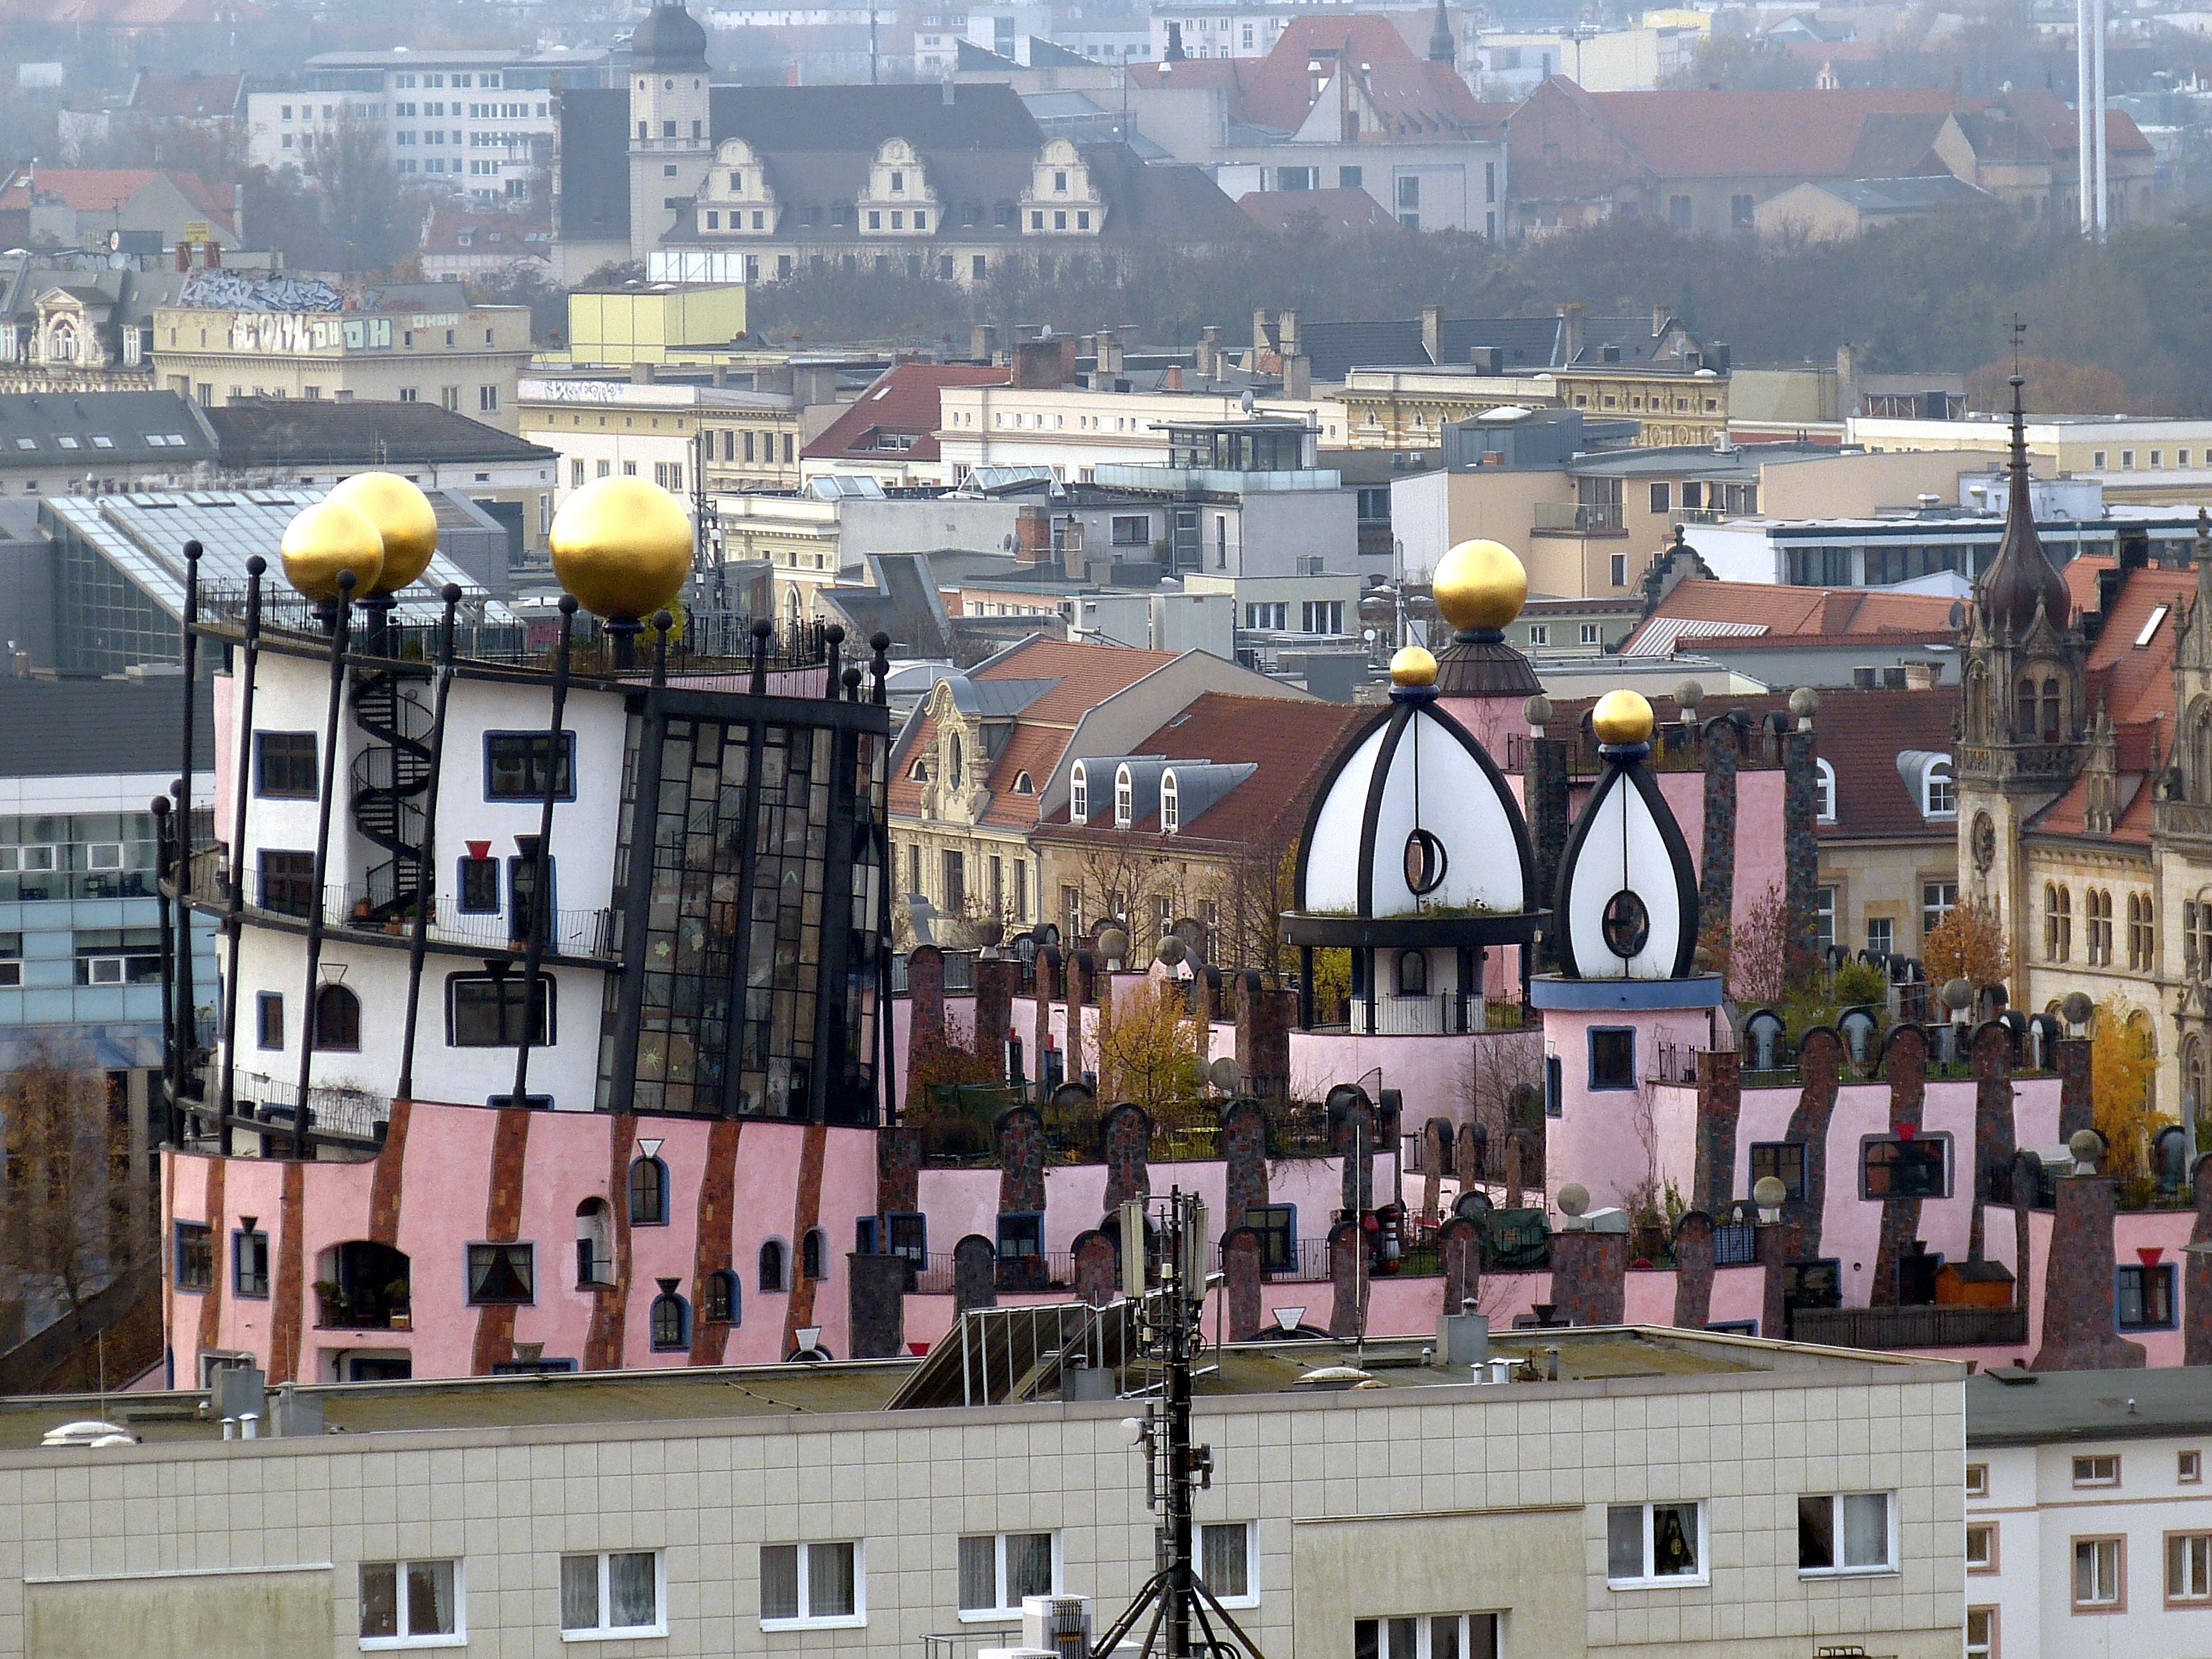
architecture, skyline, town, view, city, cityscape, downtown, transport, landmark, facade, colorful, tourism, city view, old town, homes, outlook, town square, metropolis, neighbourhood, saxony anhalt, magdeburg, urban area, human settlement